Democratic Kampuchea

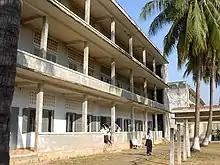
Tuol Sleng Genocide Museum (formerly Security Prison S-21)

The following month, Pol Pot, Nuon Chea, and Ieng Sary travelled secretly to Hanoi in May, where they proposed a Friendship Treaty between the two countries. In the short term, this successfully eased tensions. Although the Vietnamese evacuated Poulo Wai in August, incidents continued along Cambodia's northeastern border. At the instigation of the Phnom Penh regime, thousands of Vietnamese also were driven out of Cambodia.